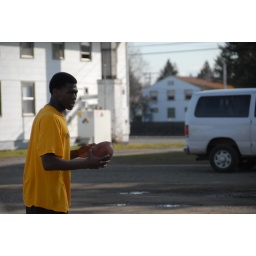
Guys in the 3P try to lounge as they await tickets home to work until our summer deployment to the Middle East.